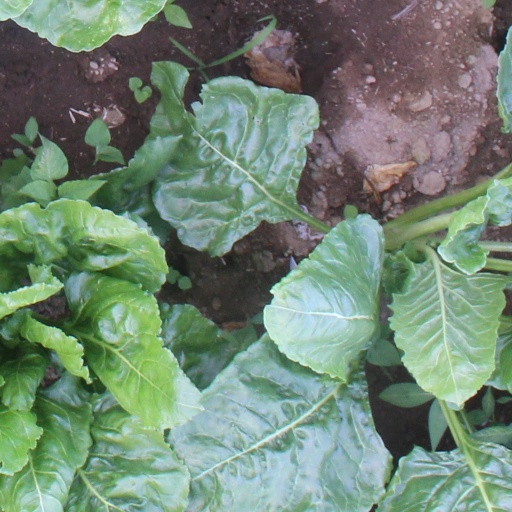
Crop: sugar beet